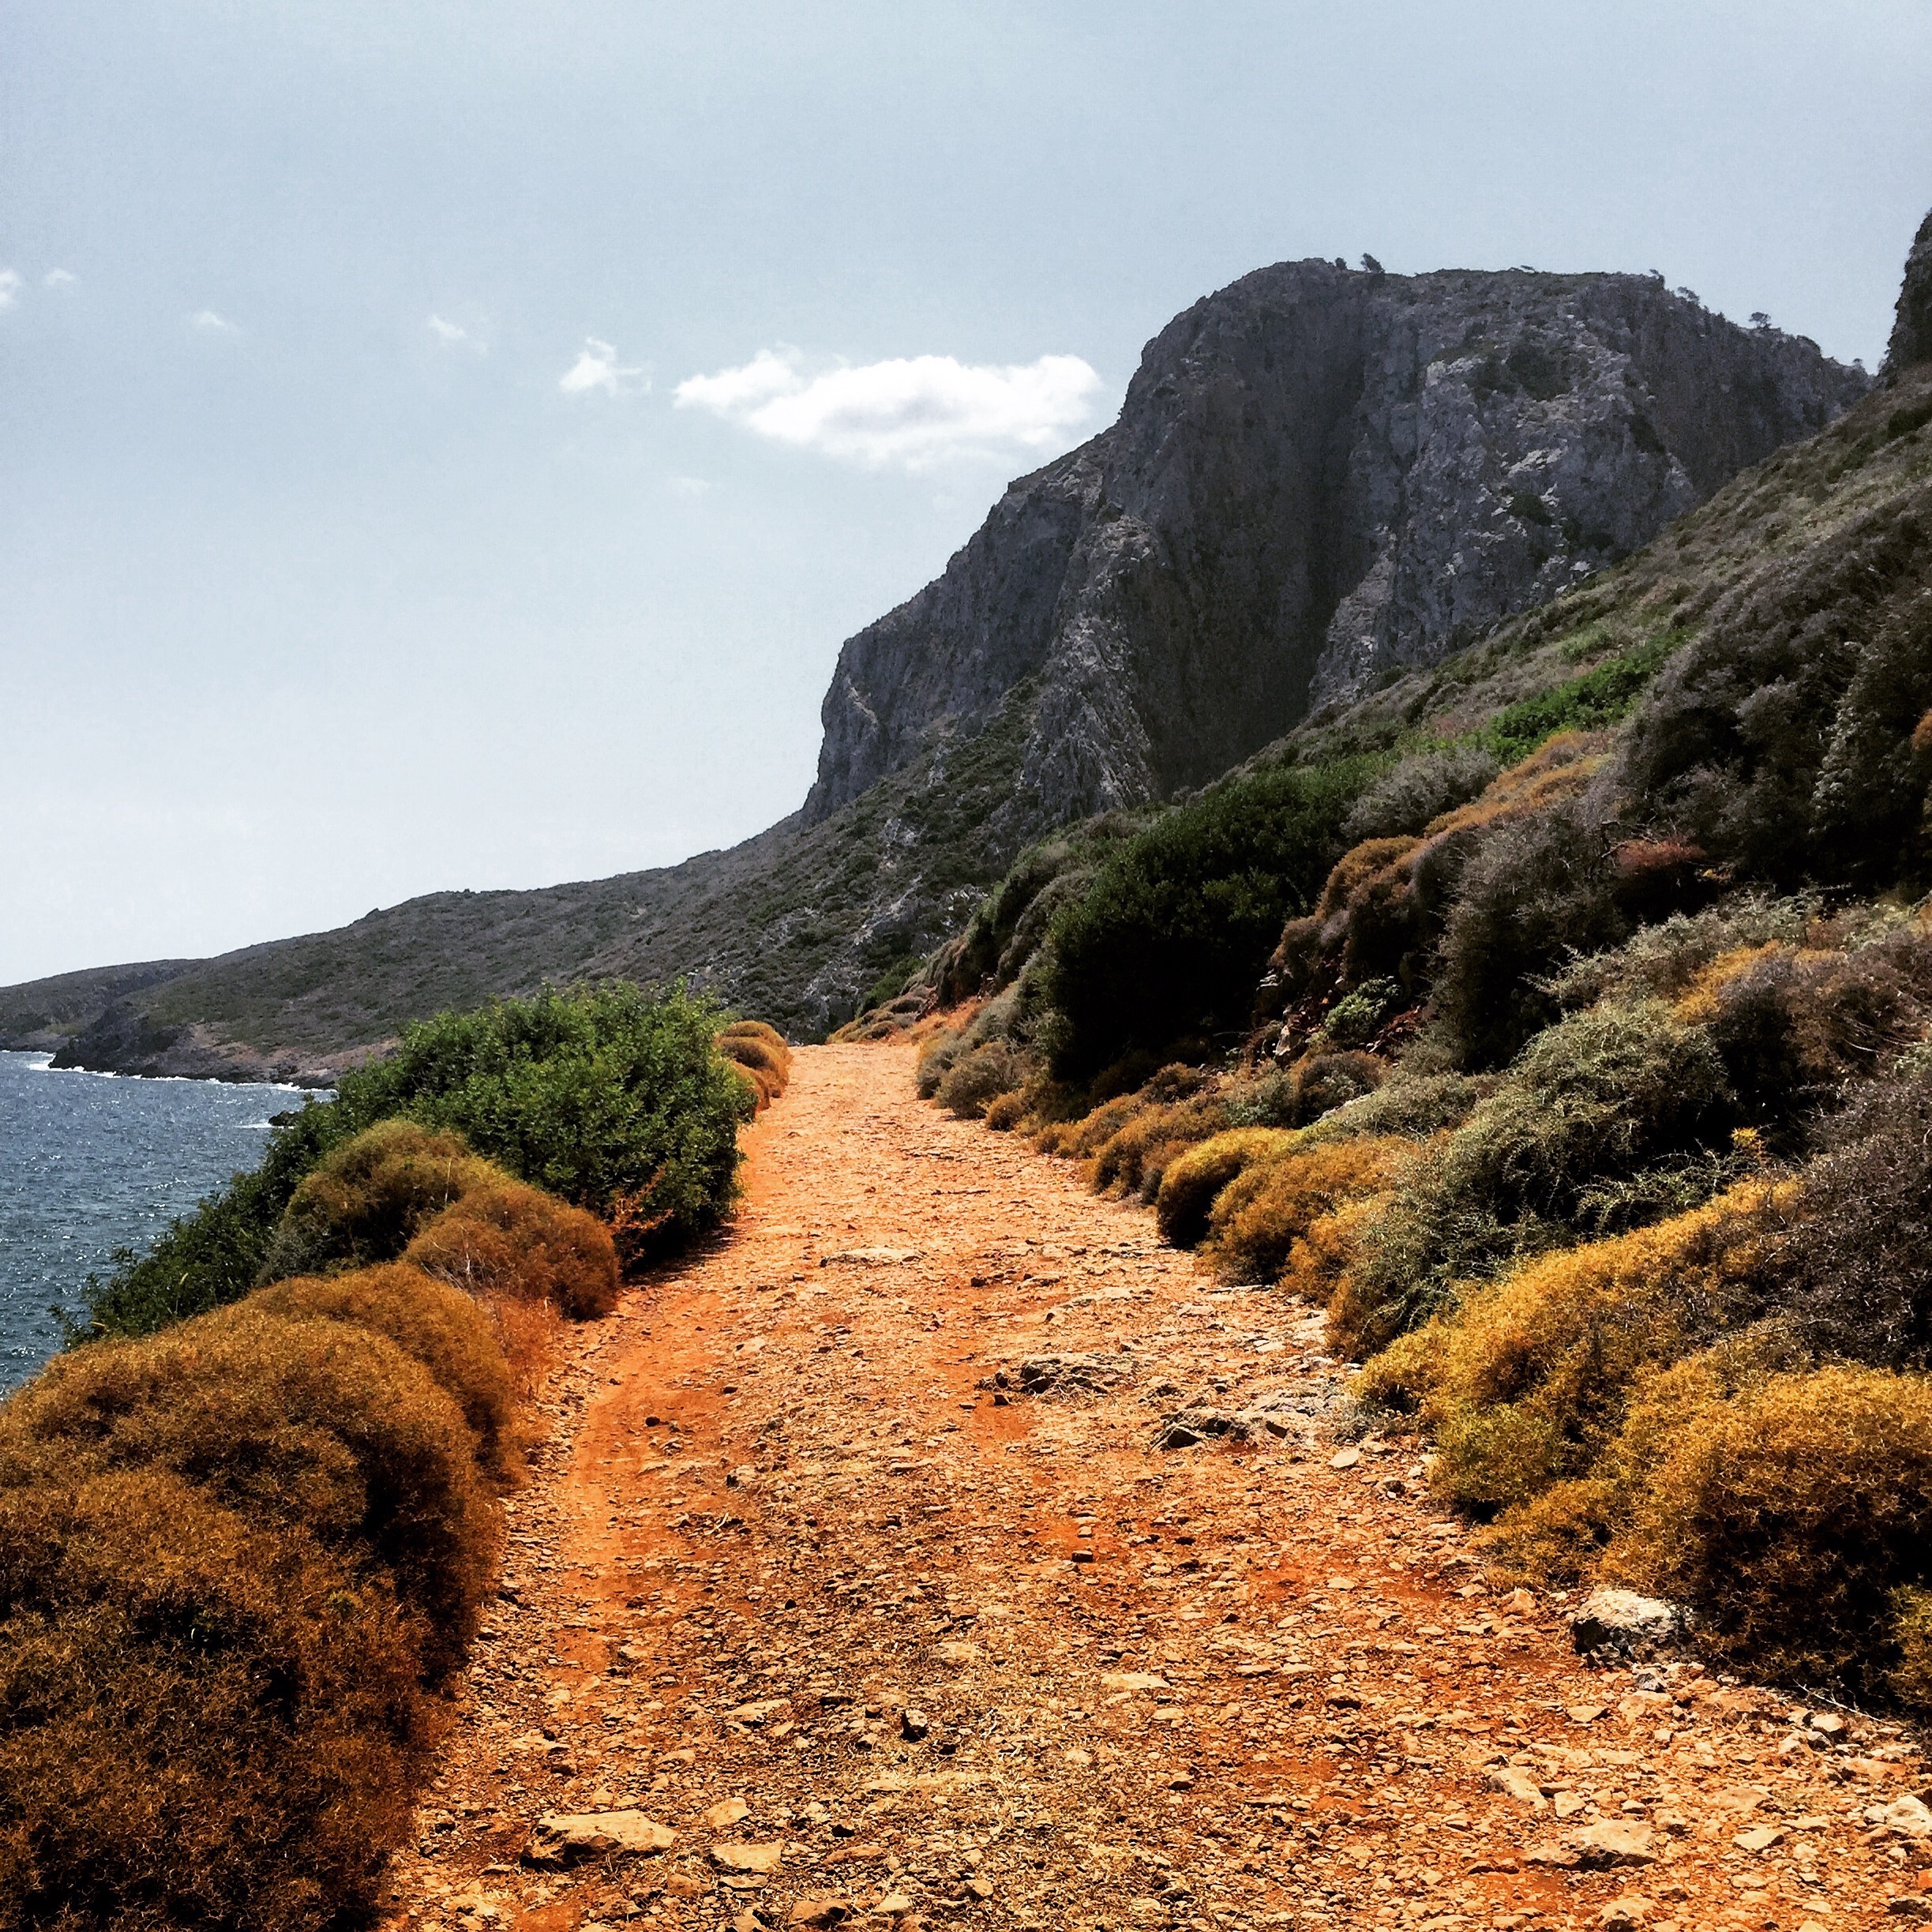
landscape, sea, coast, rock, wilderness, mountain, trail, hill, cliff, terrain, ridge, geology, plateau, landform, geographical feature, mountainous landforms, geological phenomenon